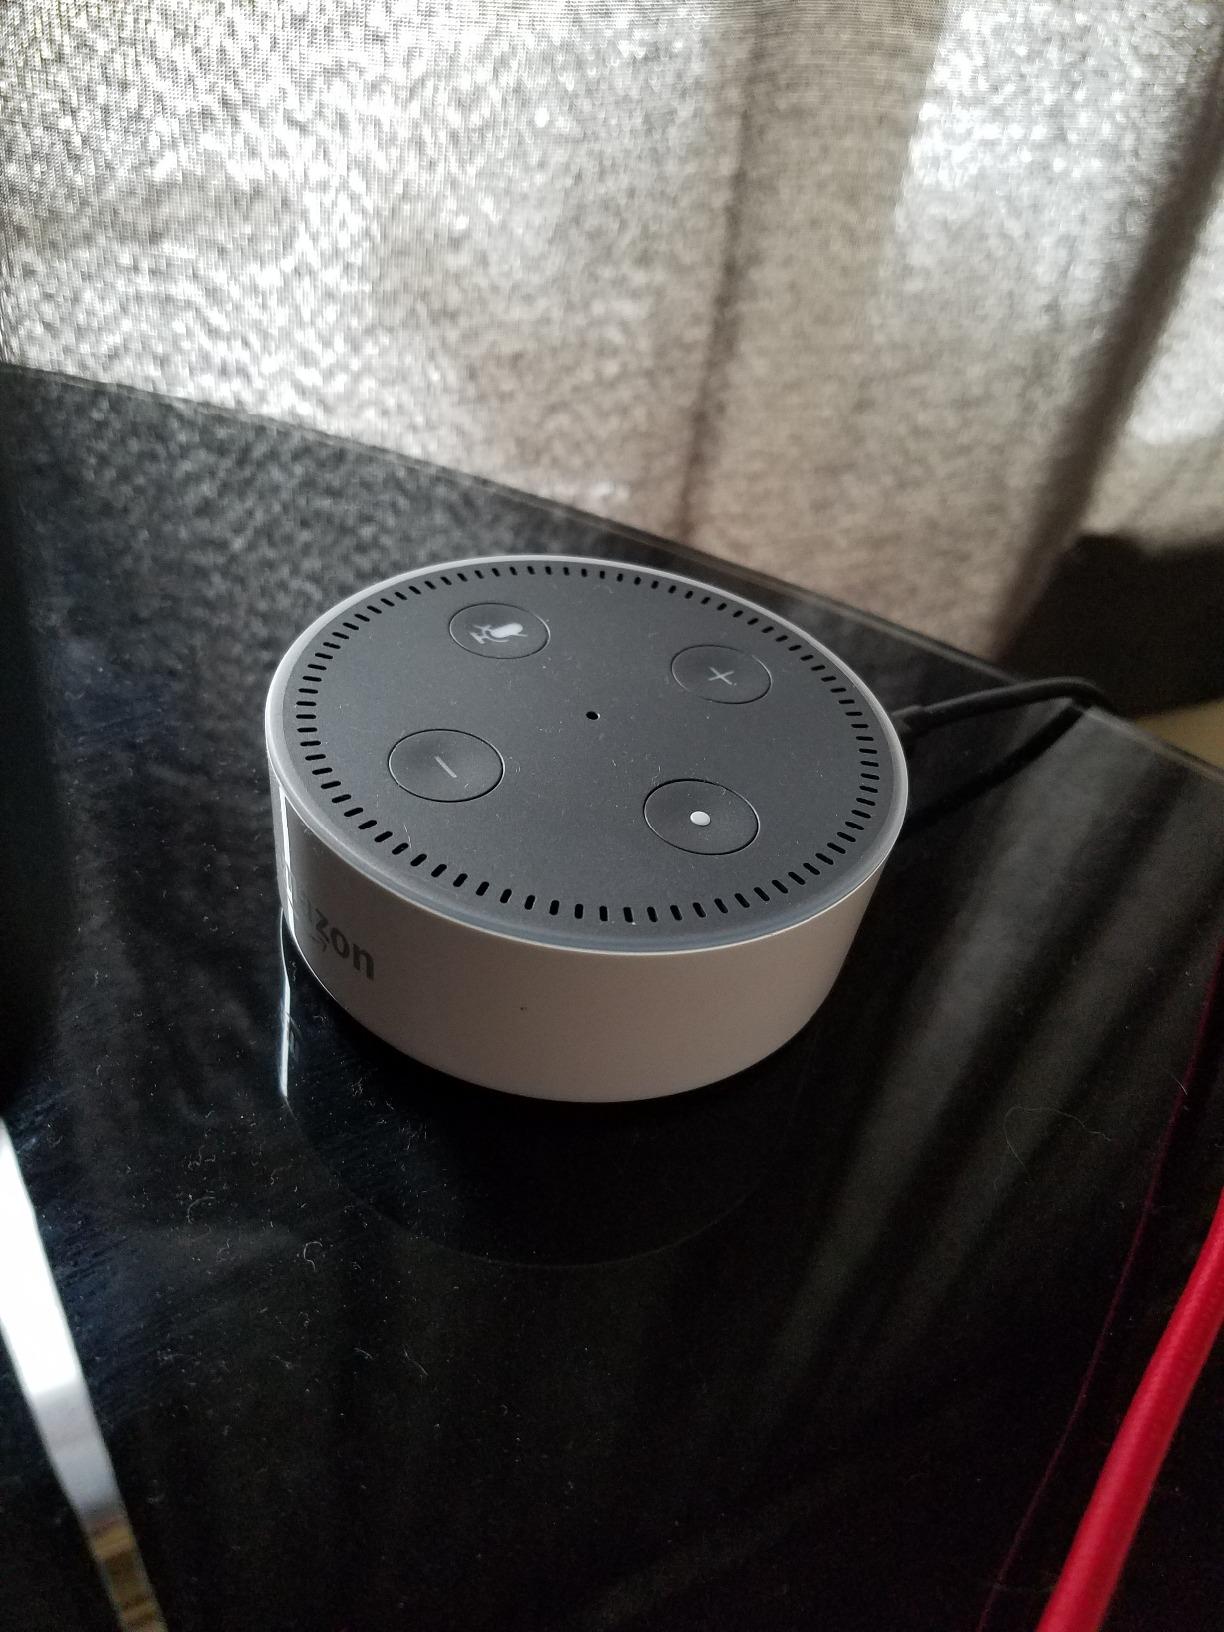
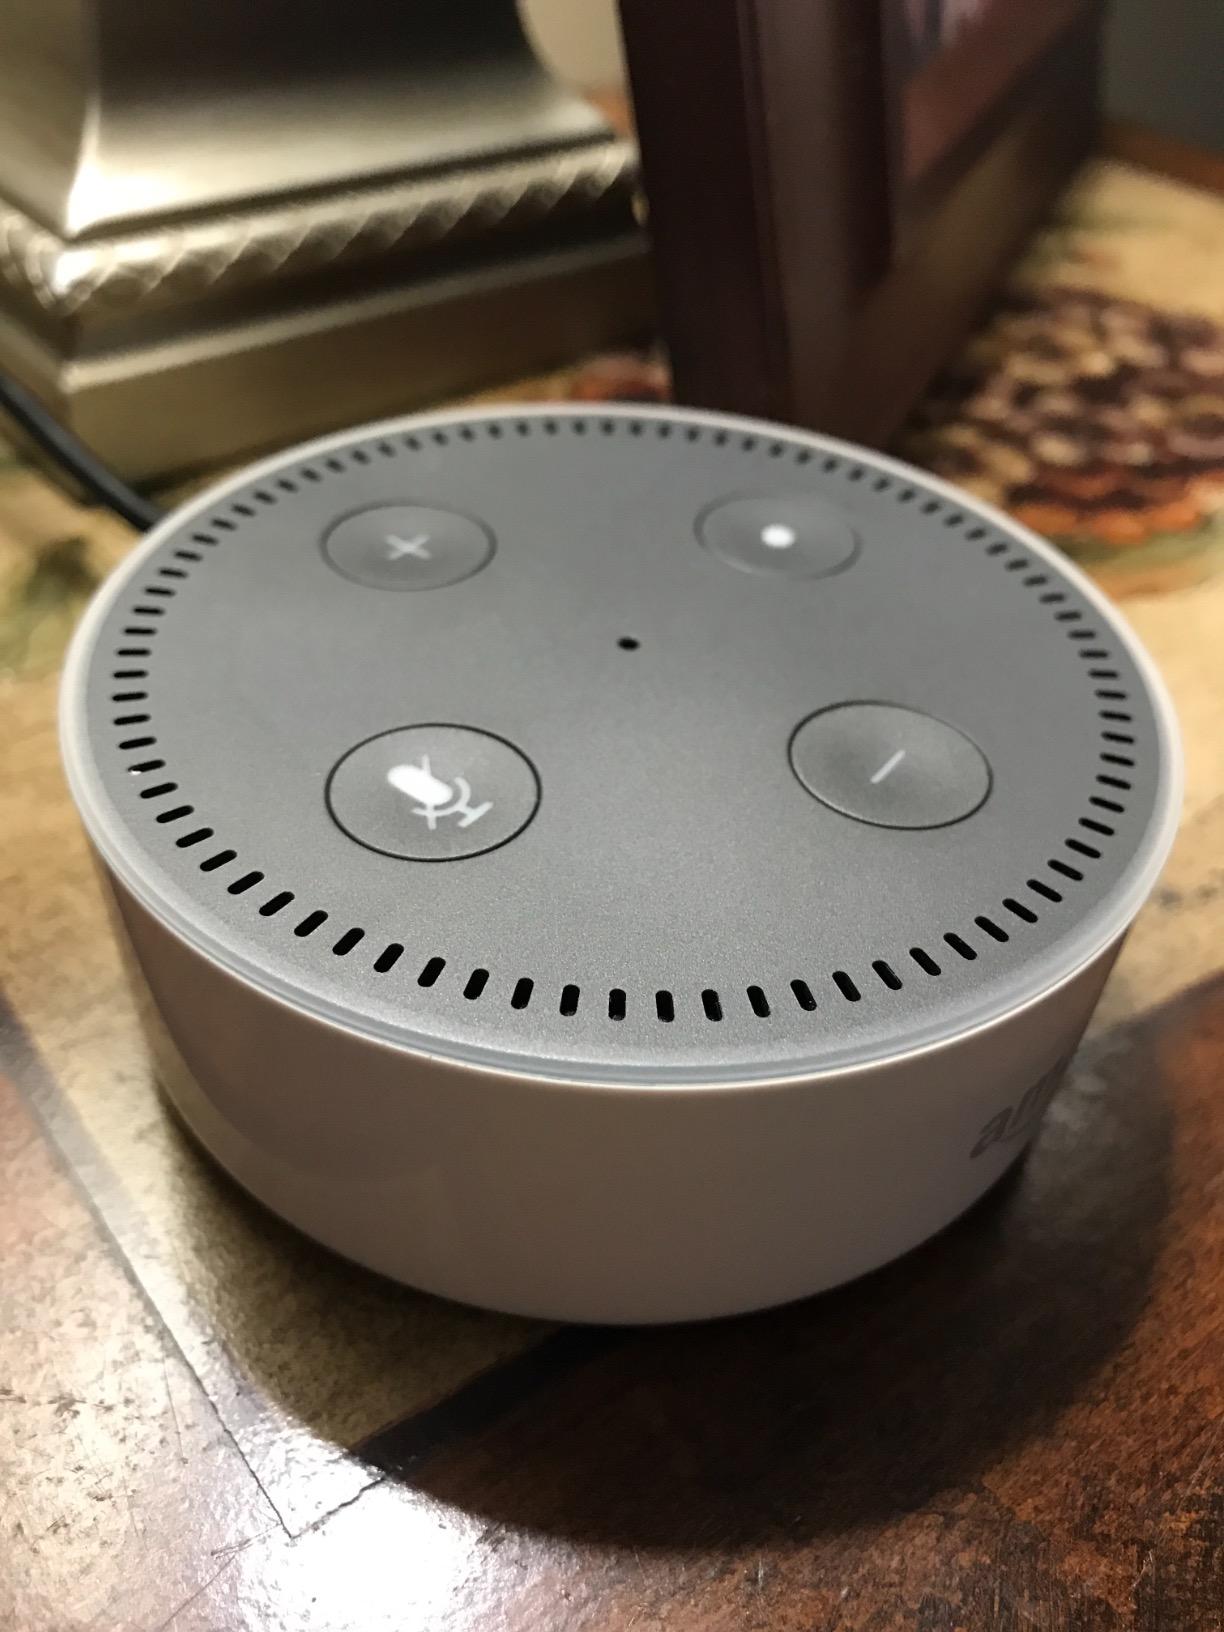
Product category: speaker
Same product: yes